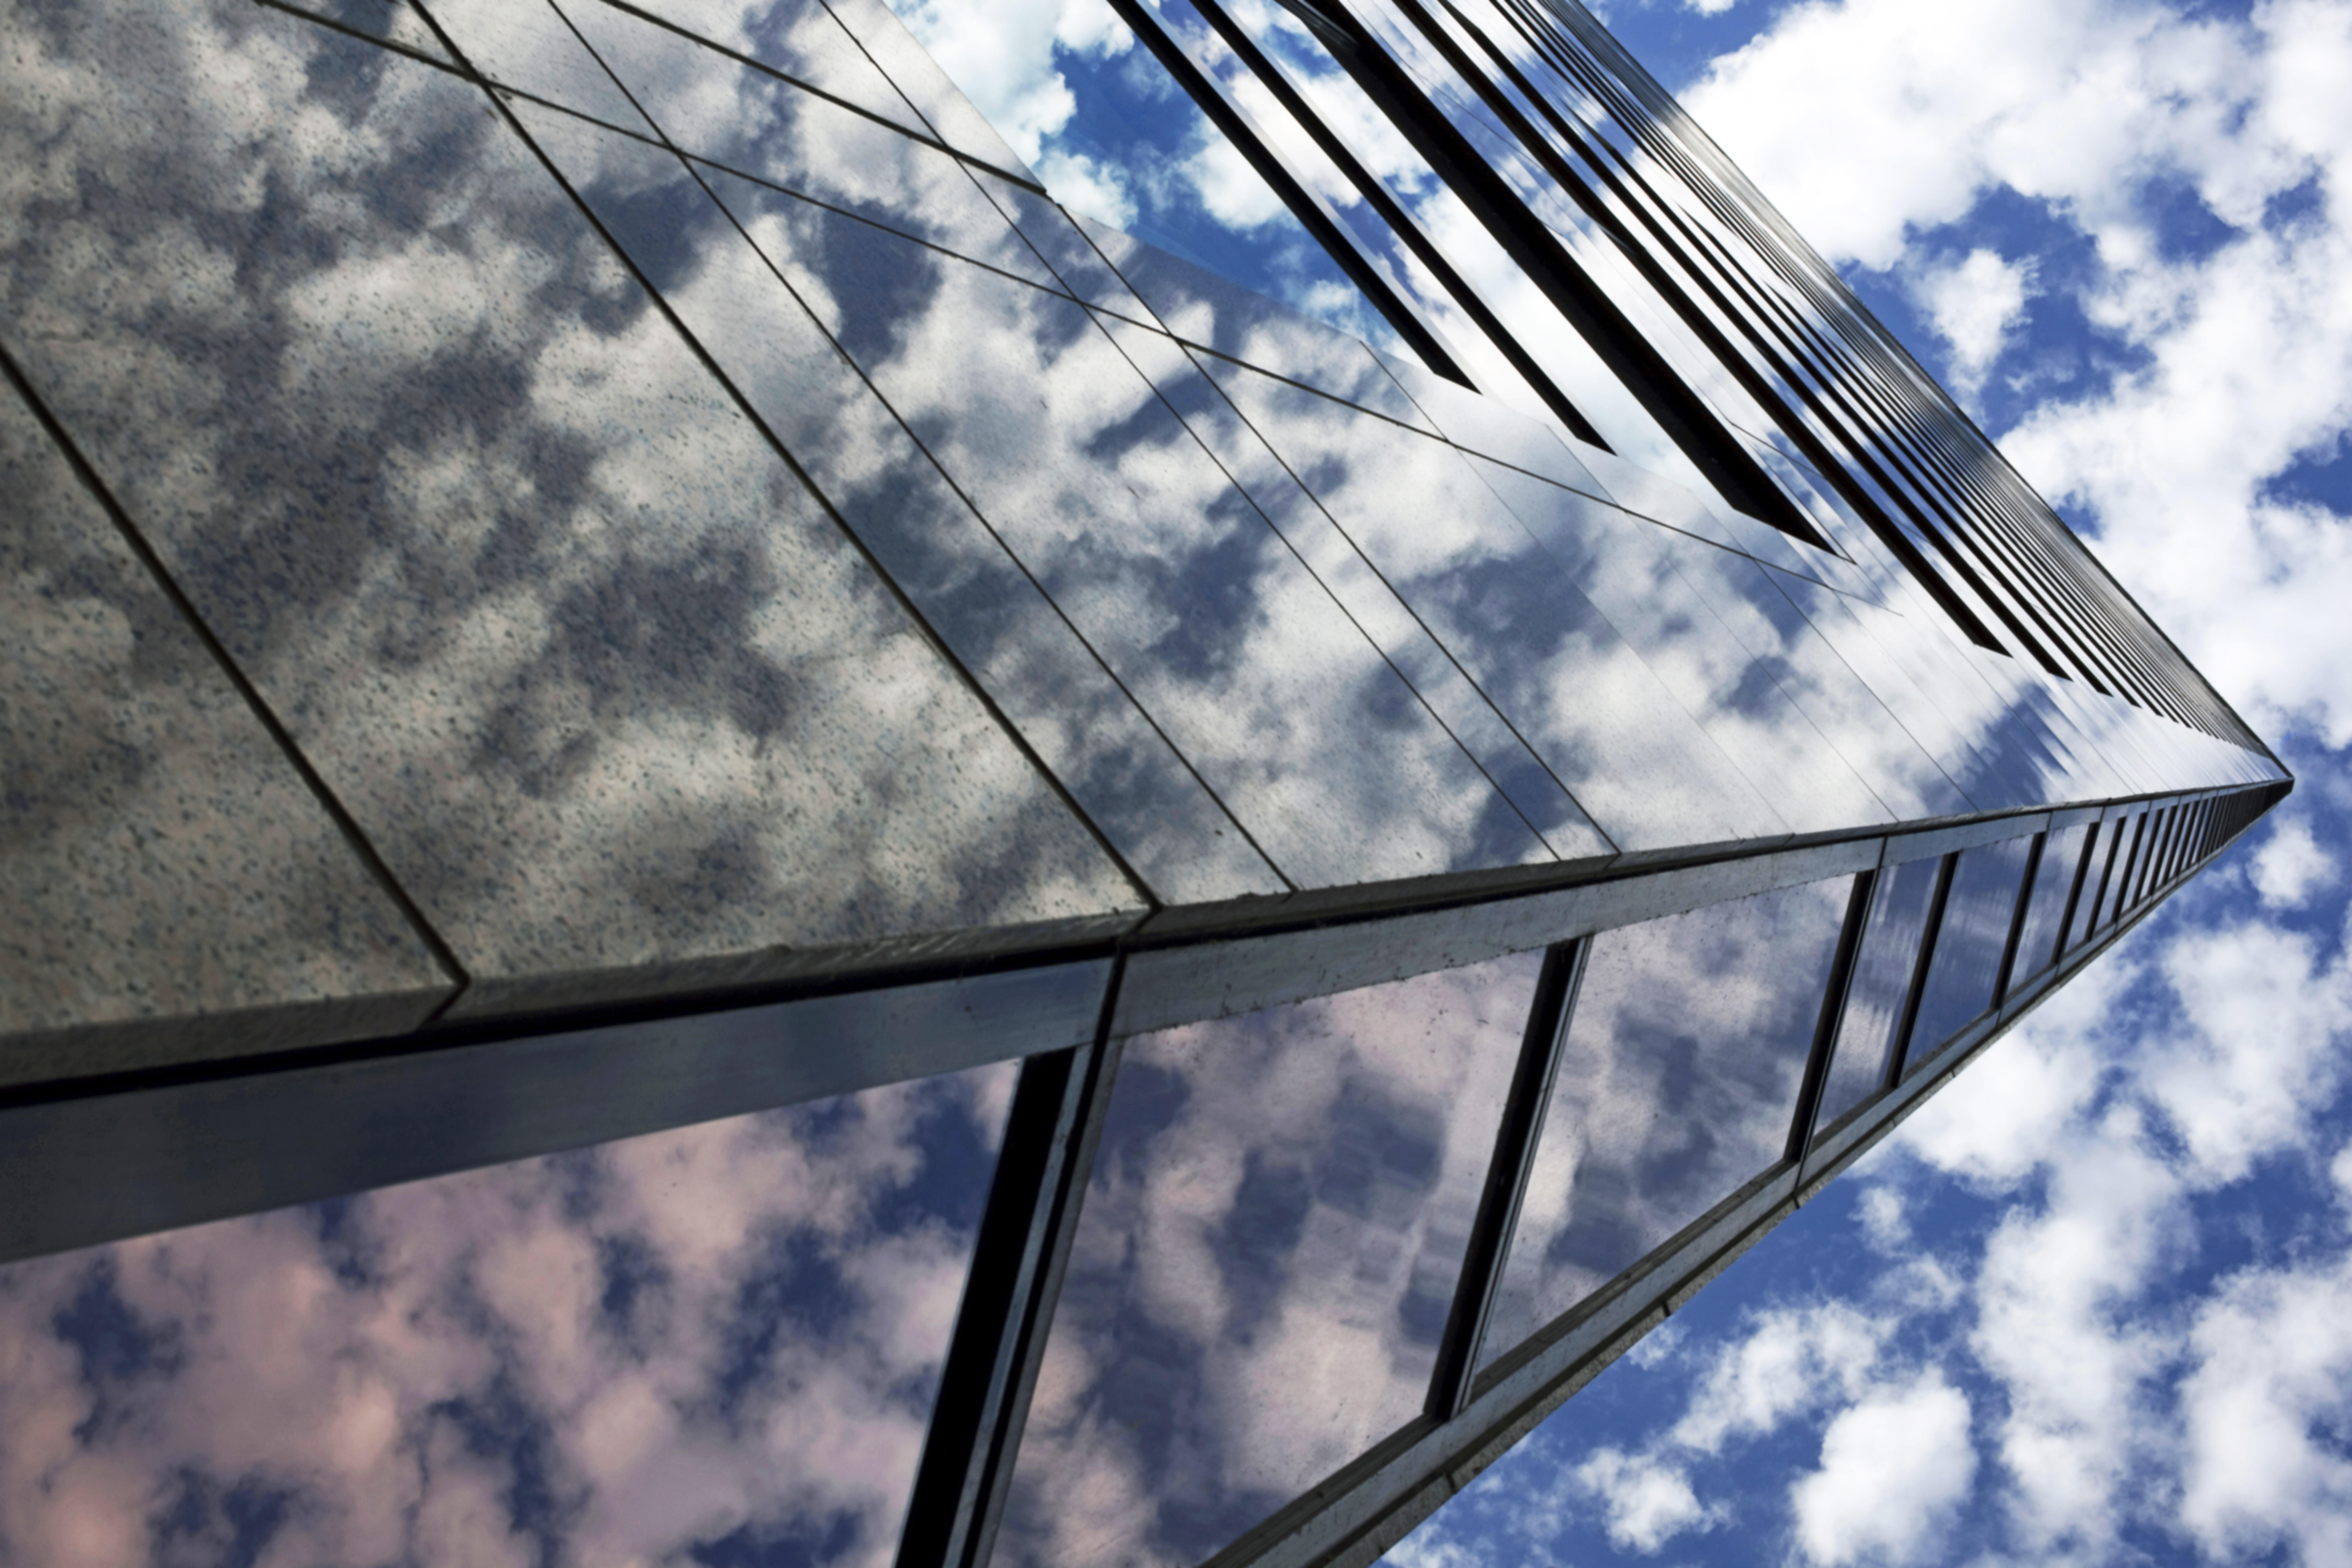
light, cloud, architecture, sky, white, street, sunlight, view, perspective, building, city, skyscraper, downtown, line, reflection, tower, geometry, facade, blue, point, pink, west, lines, clouds, bank, avenue, of, symmetry, pov, reflections, big, images, us, shape, shapes, oregon, portland, ian, 5th, speckled, sane, burnside, bancorp, daylighting